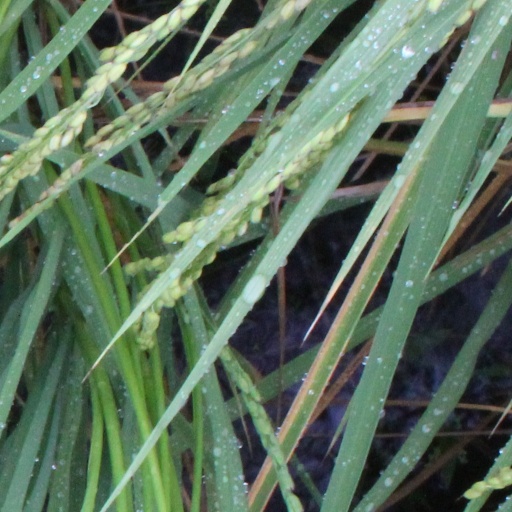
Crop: rice